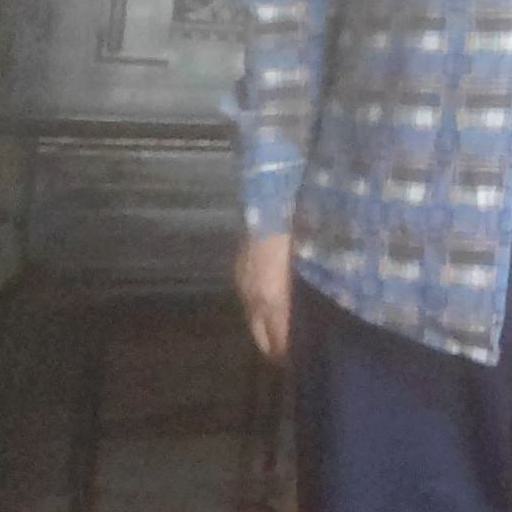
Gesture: no_gesture